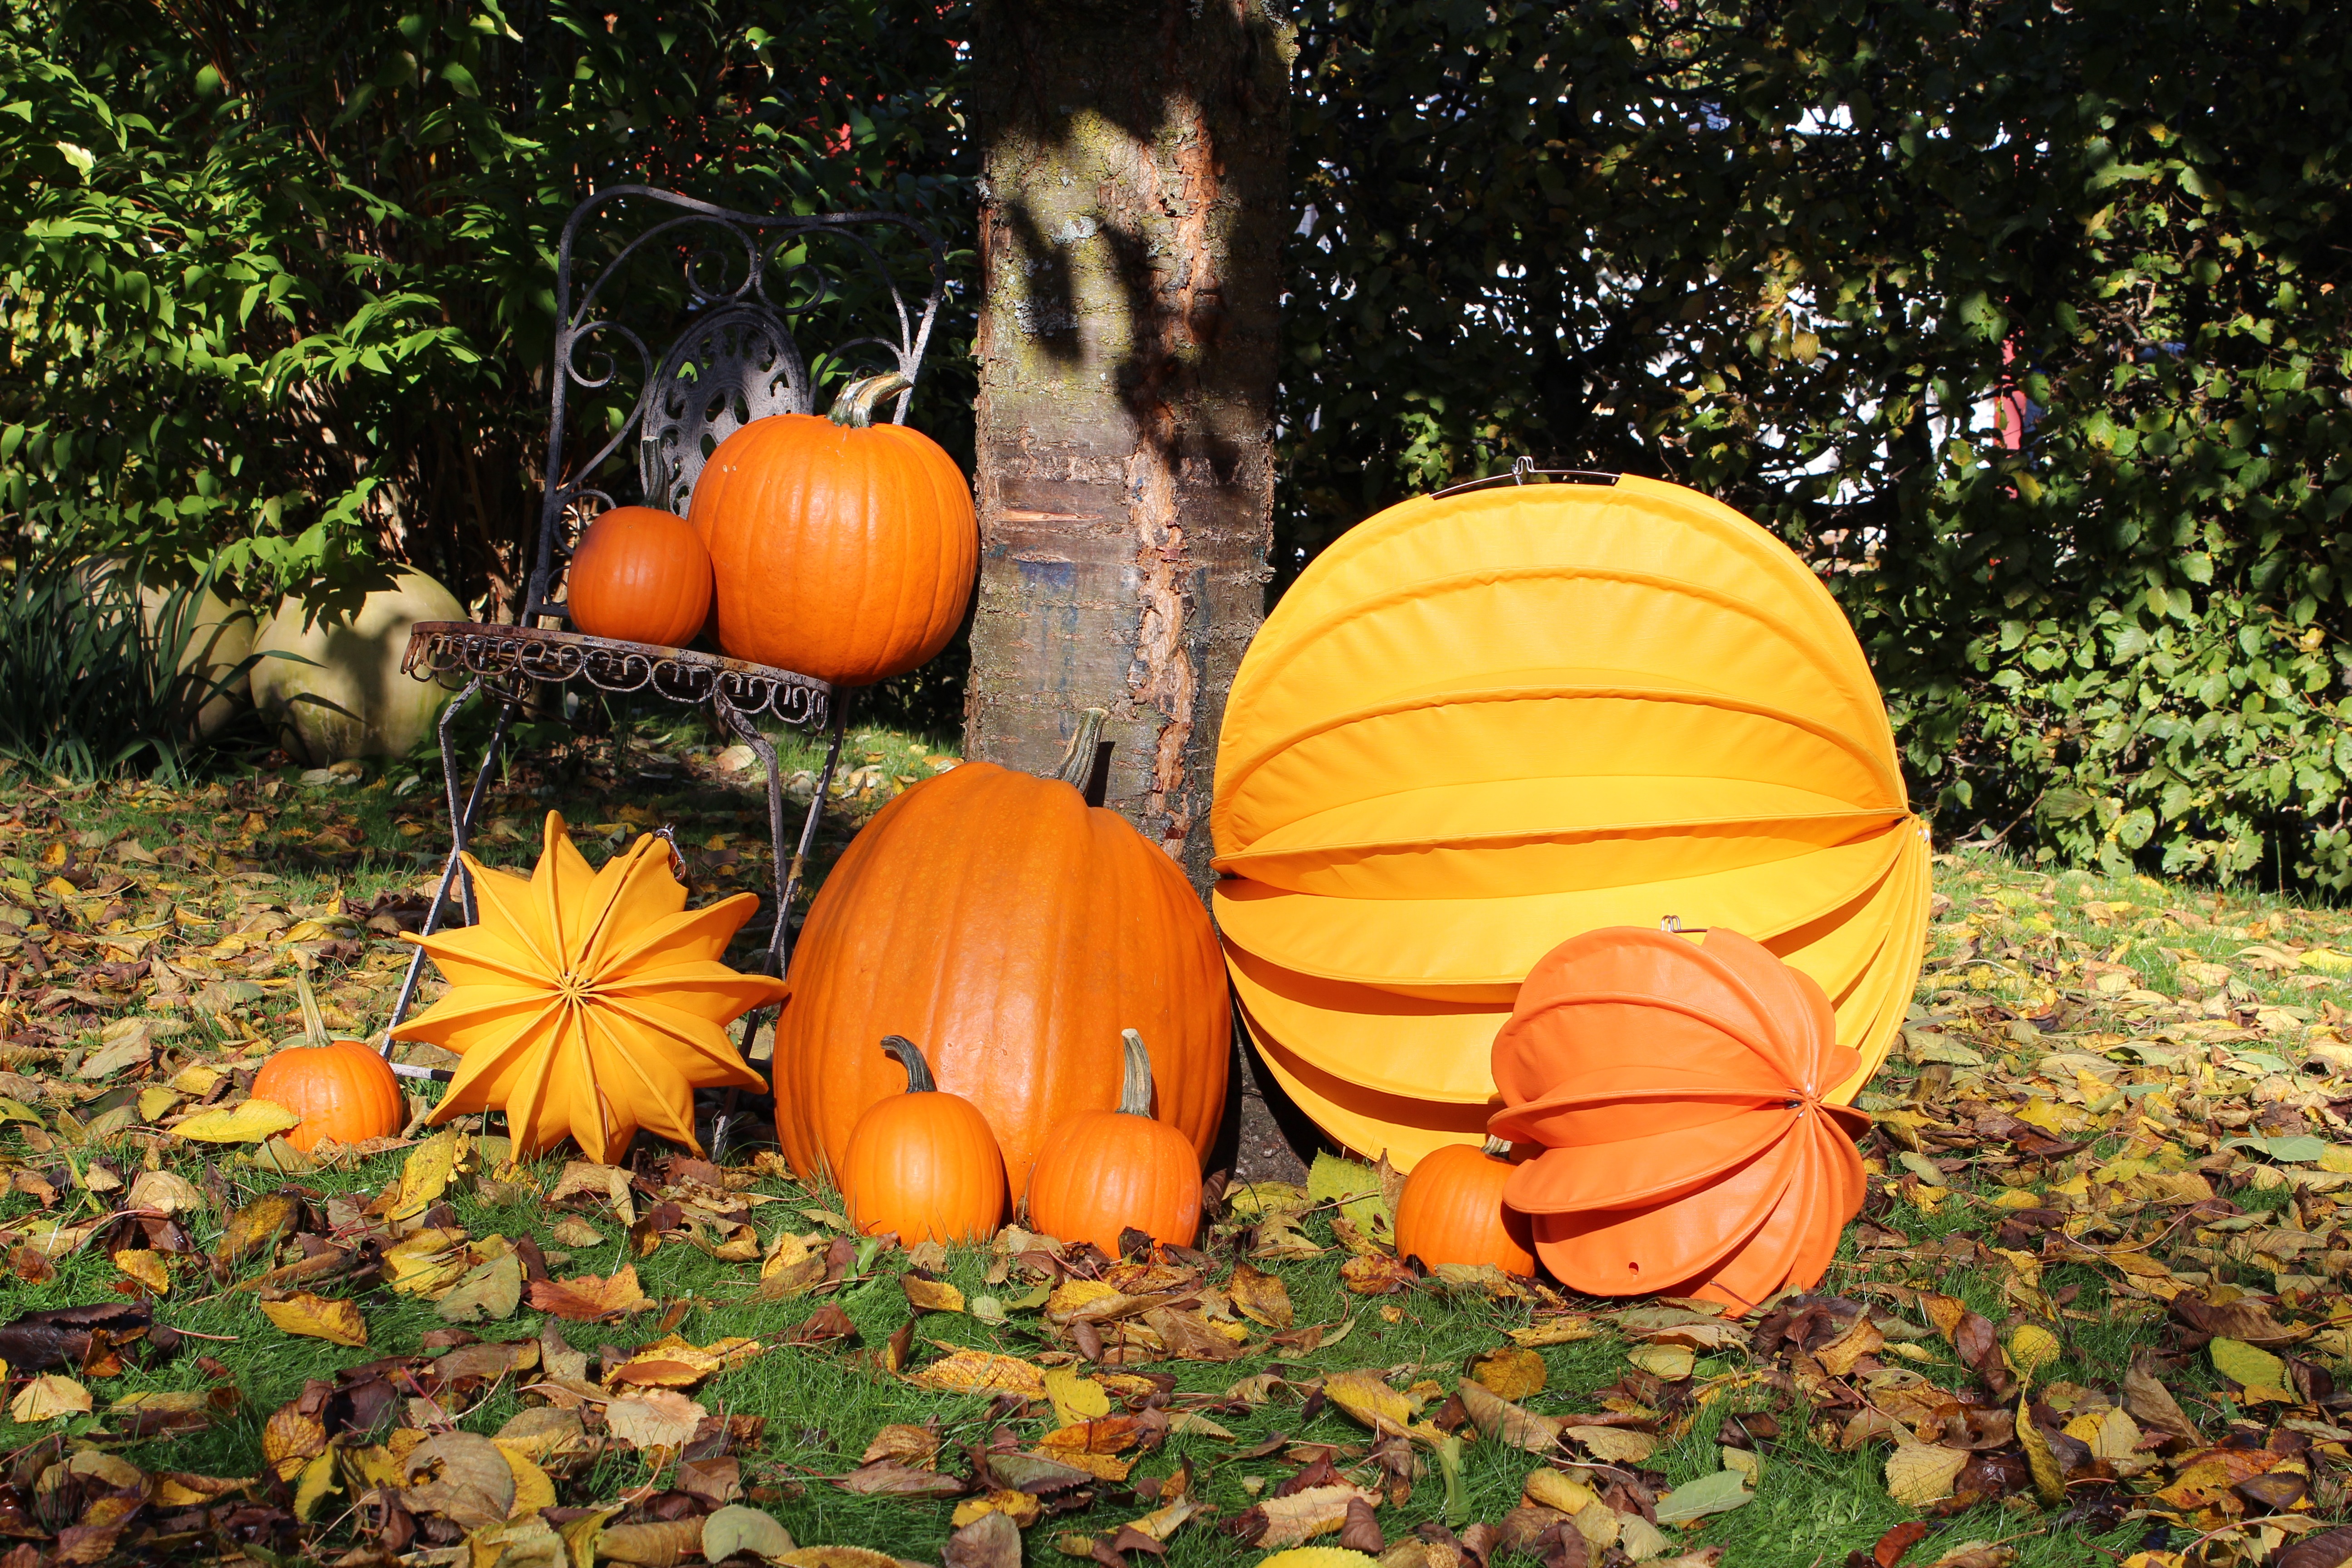
grass, plant, sun, fruit, leaf, orange, produce, vegetable, autumn, pumpkin, halloween, yellow, garden, squash, gourd, jack o lantern, calabaza, carving, pumpkins, cucurbita, lampion, autumn decoration, garden decoration, autumn sun, chinese lanterns, winter squash, cucumber gourd and melon family